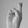
ASL letter: R